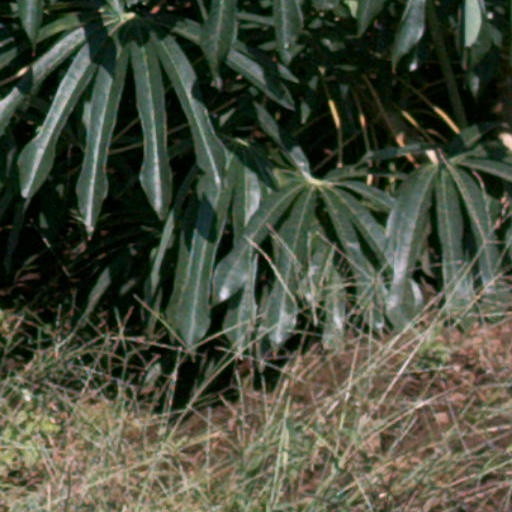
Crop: cassava